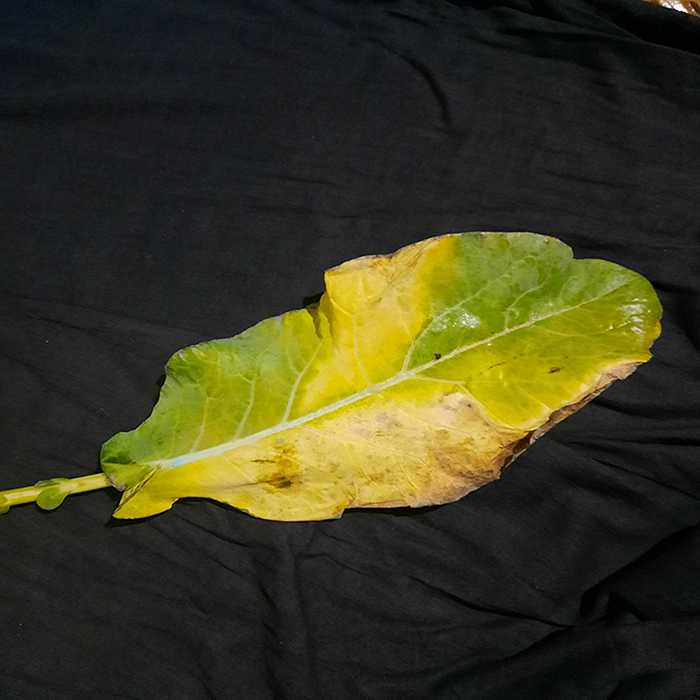
Plant: Cauliflower
Label: Black Rot